First Battle of Komárom (1849)

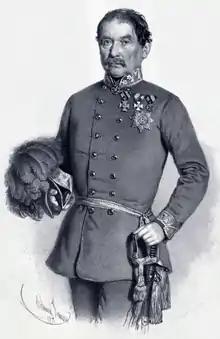
Balthasar von Simunich 1857

Even after this battle, the imperial high command led by Field Marshal Alfred I, Prince of Windisch-Grätz was unsure whether the main Hungarian army was still in front of Pest or had already moved north to relieve Komárom. They still thought it possible that it was only a subsidiary formation that had attacked Vác and was moving towards the besieged Hungarian fortress. When Windisch-Grätz finally seemed to grasp what was really happening, he wanted to make a powerful attack against the Hungarians at Pest on 14 April, then to cross the Danube at Esztergom, and cut across the path of the army which was marching towards Komárom, but his corps commanders, General Franz Schlik and Lieutenant Field Marshal Josip Jelačić refused to obey his commands, so his plan, which could have caused serious problems for the Hungarian armies, was not realized.